Volney F. Warner

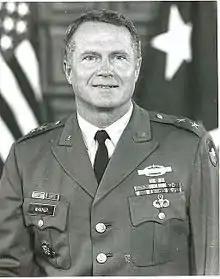
Warner as a major general (two star)

In 1963, Warner was reassigned as a Province Senior Advisor in Kiên Giang province, South Vietnam. After returning from Vietnam in 1965, he served in a variety of positions in Washington, D.C., to include duty as the Military Assistant to the Special Assistant to the President for Vietnam Affairs. After earning a Masters of Science in International Relations from George Washington University, in 1969 Warner assumed command of the 3rd Brigade, 4th Infantry Division in the Central Highlands of Vietnam. Returning to the Pentagon in 1970, Warner served as the Executive Officer and Senior Aide to the Army Chief of Staff. In 1972 Warner was reassigned to the 82nd Airborne Division, first as the Chief of Staff and then as the Assistant Division Commander for Operations.